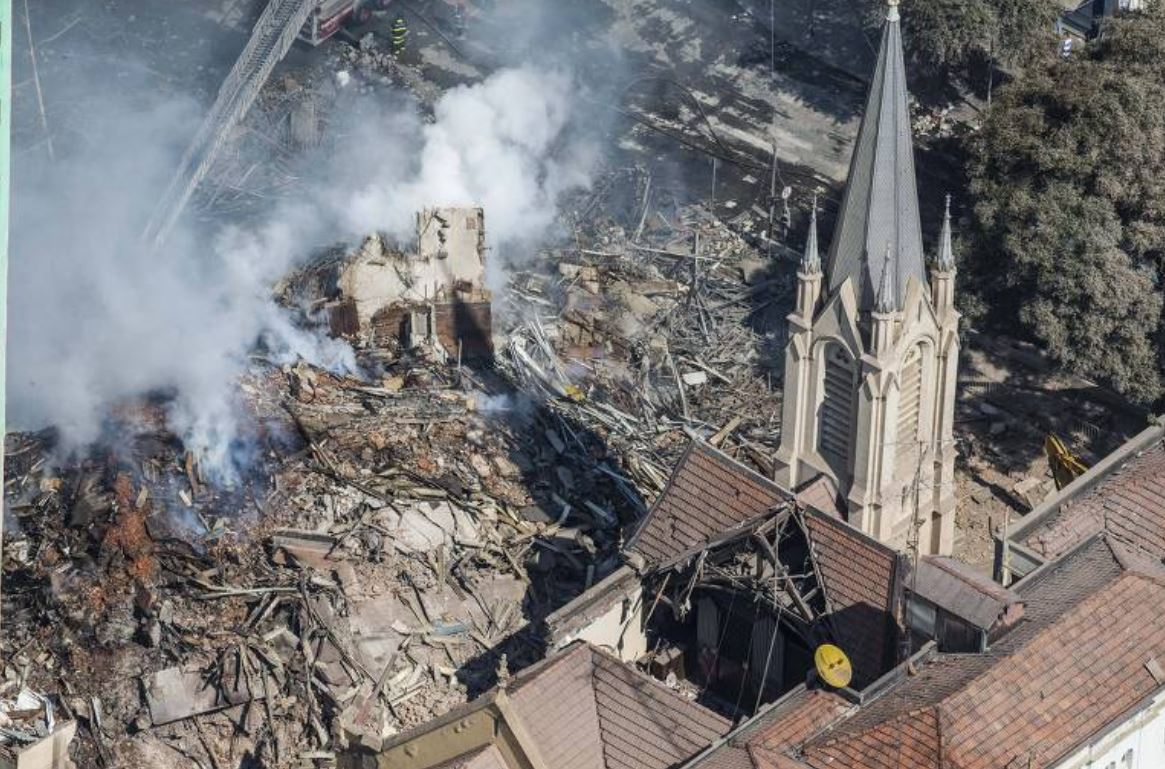
Fire: no
Smoke: yes